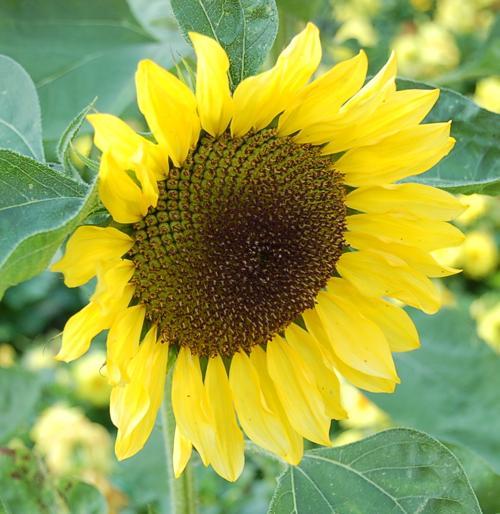
Label: sunflower